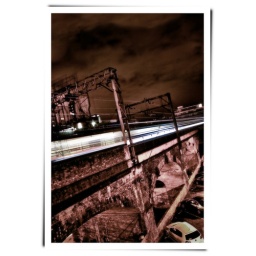
night train over the bridge